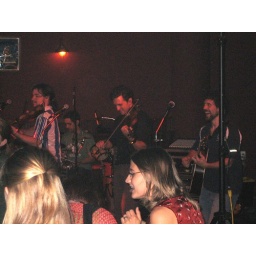
The girl in red is stoked to see the lads